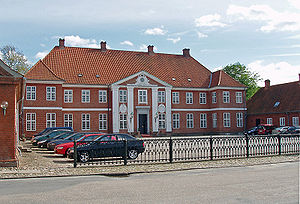
Hindsgavl Slot
Hindsgavl
Hindsgavl Slot er en herregård og tidligere kongsgård og stamhus på en halvø i Vends Herred vest for Middelfart. Den nuværende bygning blev opført i 1784 efter tegninger af Hans Næss, slottet ligger tæt ved Hindsgavl Voldsted.